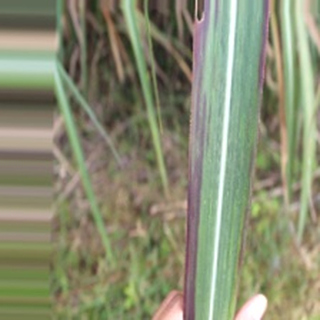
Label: sugarcane_bacterial_blight